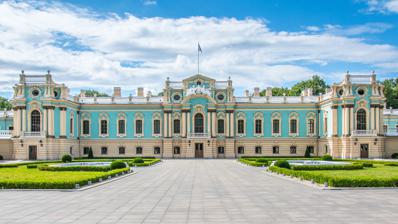
Building: Mariinskyi Palace
Country: Ukraine
Year built: 1752
Residence of the president of Ukraine Not to be confused with Mariinsky Palace . Mariinskyi Palace Маріїнський палац Façade of the palace Location within Kyiv Show map of Ukraine Kyiv Mariinskyi Palace (Ukraine) Show map of Ukraine General information Architectural style Baroque Town or city Hrushevsky street 5A, 01008 Kyiv Country Ukraine Coordinates 50°26′54″N 30°32′15″E / 50.44833°N 30.53750°E / 50.44833; 30.53750 Construction started 1744 Completed 1752 Client Elizabeth of Russia ( House of Romanov ) Owner Ukraine Design and construction Architect(s) Bartolomeo Rastrelli The Mariinskyi Palace ( Ukrainian : Маріїнський палац , romanized : Mariinskyi palats ) is the official residence of the president of Ukraine . The Elizabethan baroque palace is sited on the right bank of the Dnipro River in Kyiv , Ukraine , adjoining the neo-classical building of the Verkhovna Rada , the parliament of Ukraine. History The Mariinskyi Palace as it appeared in 1918 The presidential standard flying over the Mariinskyi Palace The palace was constructed by command of the Russian empress Elizaveta Petrovna in 1744; her architect was Bartolomeo Rastrelli , the most eminent architect working in the Russian Empire at that time. One of the students of Rastrelli, Ivan Michurin , together with a group of other architects, completed the palace in 1752. Empress Elizabeth, however, did not live to see the palace completed; the first senior-ranking member of the imperial family to stay in the palace was Empress Elizabeth's niece-in-law, Empress Catherine II , who visited Kyiv in 1787. In the late 18th and early 19th centuries, the palace was the main residence of the governors-general . In the early 19th century, the palace burned down in a series of fires, and was in total disrepair and abandoned for almost half a century. In 1870, Emperor Alexander II had the palace reconstructed by the architect Konstantin Mayevsky, using old drawings and watercolours as a guide. It was then renamed after the reigning Empress Maria Alexandrovna . By her wish, a large park was established off the southern side of the palace. The palace was used as a residence for visiting members of the Imperial Family until 1917. During the years of the Russian Civil War in 1917–1920, the palace was used as the Kyiv revkom headquarters, particularly during the Kyiv Bolshevik Uprising . In the 1920s, the building belonged to an agricultural school, soon after which it became a museum. The Mariinskyi was badly damaged during the Second World War , and was restored at the end of the 1940s. Another major restoration was completed in the early 1980s. Modern residence In June 2007, the reconstruction of the palace began, which was expected to be completed by 2011, but as of 2017, was still ongoing. On April 5, 2022, President Volodymyr Zelensky announced that the White Hall of the Mariinsky Palace, where the state leadership receives heads of foreign states, will be called the White Hall of Heroes of Ukraine, and those who have been awarded the title of Hero of Ukraine will be awarded here. In popular culture The music video for the song " Naatu Naatu " from the 2022 Indian Telugu language film RRR was filmed at Mariinskyi Palace in August 2021. The song won the 2022 Golden Globe Award for Best Original Song and the 95th Academy Award for Best Original Song . Gallery View of the rear of the palace from its gardens Inside. President Kuchma talks with United States President Clinton . June 5, 2000. The official visit of Hereditary Prince Alois of Liechtenstein to Kyiv in June 2018 The palace is surrounded by intricate iron railings. The Mariinskyi Palace in 1911 The Mariinskyi Palace in 1888 US President Joe Biden with Ukrainian President Volodymyr Zelenskyy in Kyiv, February 20, 2023 A memorial inscription left by Joe Biden in the guest book of the Mariinsky Palace. 20.02.2023. See also Ukraine portal List of Baroque residences Klov Palace — another Baroque palace in Kyiv References